Johnny Tsunami

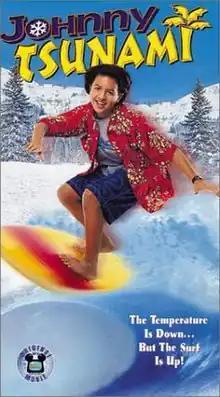
VHS cover

Johnny Tsunami is a 1999 American sports drama film released as a Disney Channel Original Movie (DCOM). The film focuses on a young surfer from Hawaii who must adapt to new challenges when his father's job forces the family to move to Vermont. It was nominated in 2000 for the Humanitas Prize in the Children's Live-Action Category. The film was followed by a sequel, "", released in 2007.